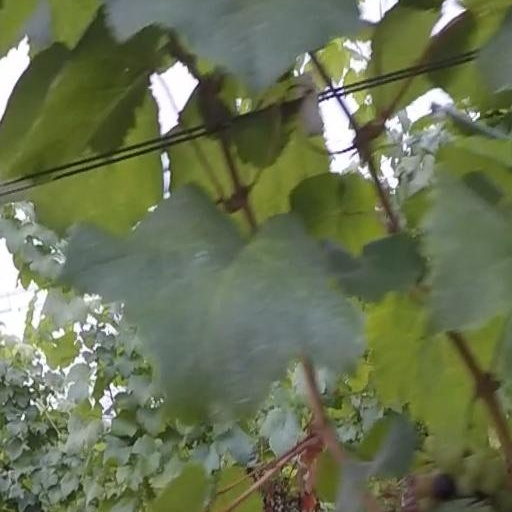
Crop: grape